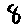
Label: 8